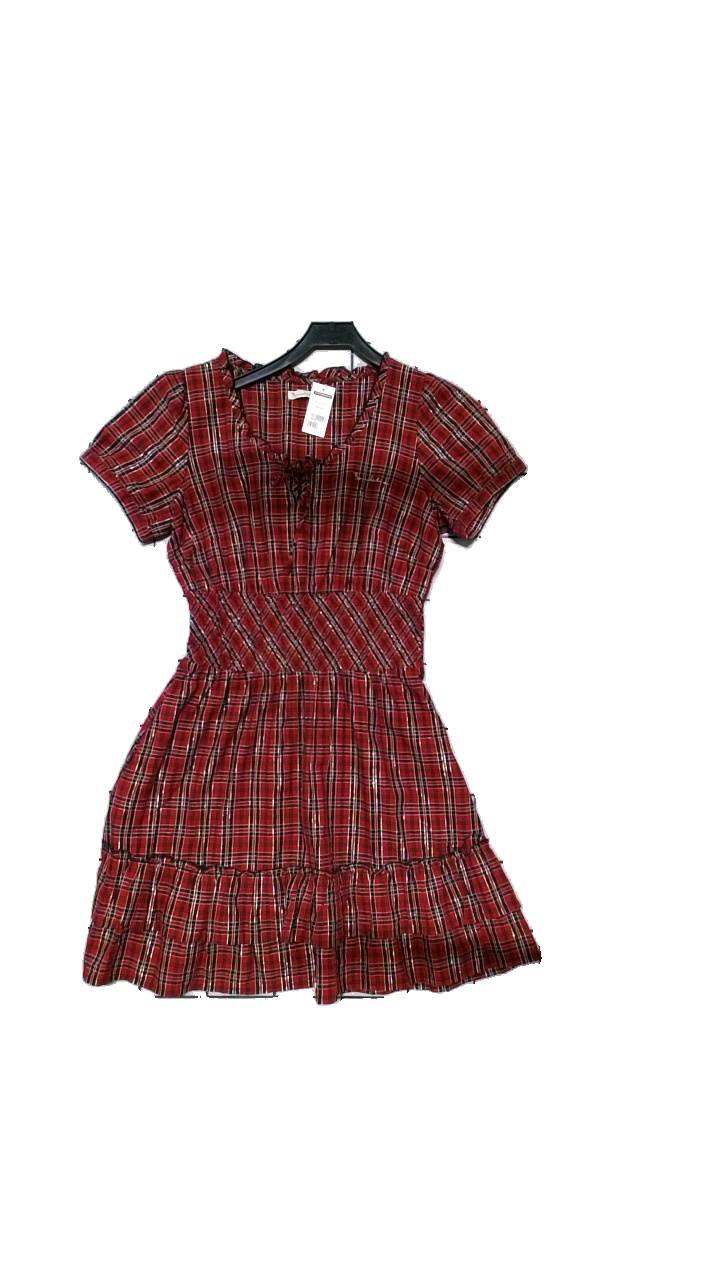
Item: Dress (Ladies)
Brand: Bondelid
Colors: Multicolor, Black, White, Red
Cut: Regular, Loose
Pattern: Geometric print
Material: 100% polyester
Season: All
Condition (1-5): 4
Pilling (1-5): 5
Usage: Reuse
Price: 250-400